Margański & Mysłowski EM-11 Orka

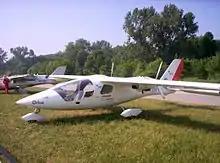
First prototype EM-11 Orka "SP-YEN"

The first prototype EM-11, registered SP-YEN, flew 8 August 2003. It has a fixed tricycle landing gear and Rotax 912 engines. The second prototype, registered SP-YEP, was to be a pattern for serial production variant EM-11C, flew 20 October 2005 with Lycoming IO-320 engines and retractable landing gear. In April 2011 EM-11C Orka was EASA certified and is currently in production.